Walterswil, Bern

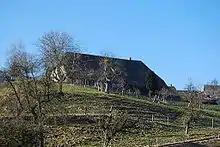
A barn and small fields in Walterswil. Today over two-thirds of jobs in the municipality are in agriculture.

The local Freiherr von Walterswil appear in historic records until the early 14th century. After their extinction, portions of the modern municipality were owned by other local nobles. The village church of Saint Cecilia was first mentioned in 1275. In 1438 Henman von Spiegelberg gave the village, the court and the patronage rights over the village church of Walterswil to the city of Bern in exchange for another property. In the following year, Bern divided Walterswil between several nearby courts. Following the 1798 French invasion, the smaller Walterswil parish became part of the Helvetic Republic district of Unteremmental. After the collapse of the Republic and 1803 Act of Mediation it joined the newly created Trachselwald District. Finally, in 1888-89 it received part of the Hubberg Quarter (Hubbergviertel) from Ursenbach, which expanded the municipality to its modern borders.